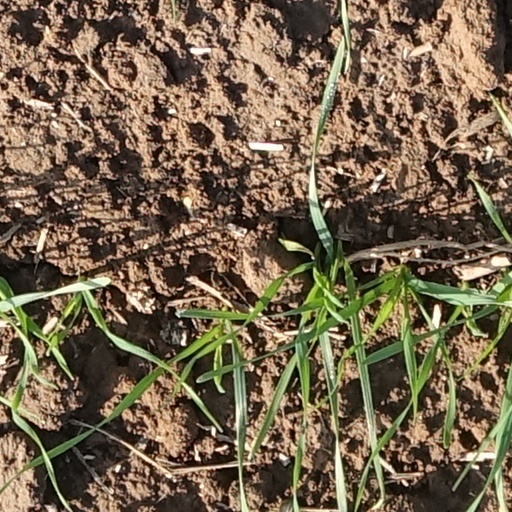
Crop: wheat